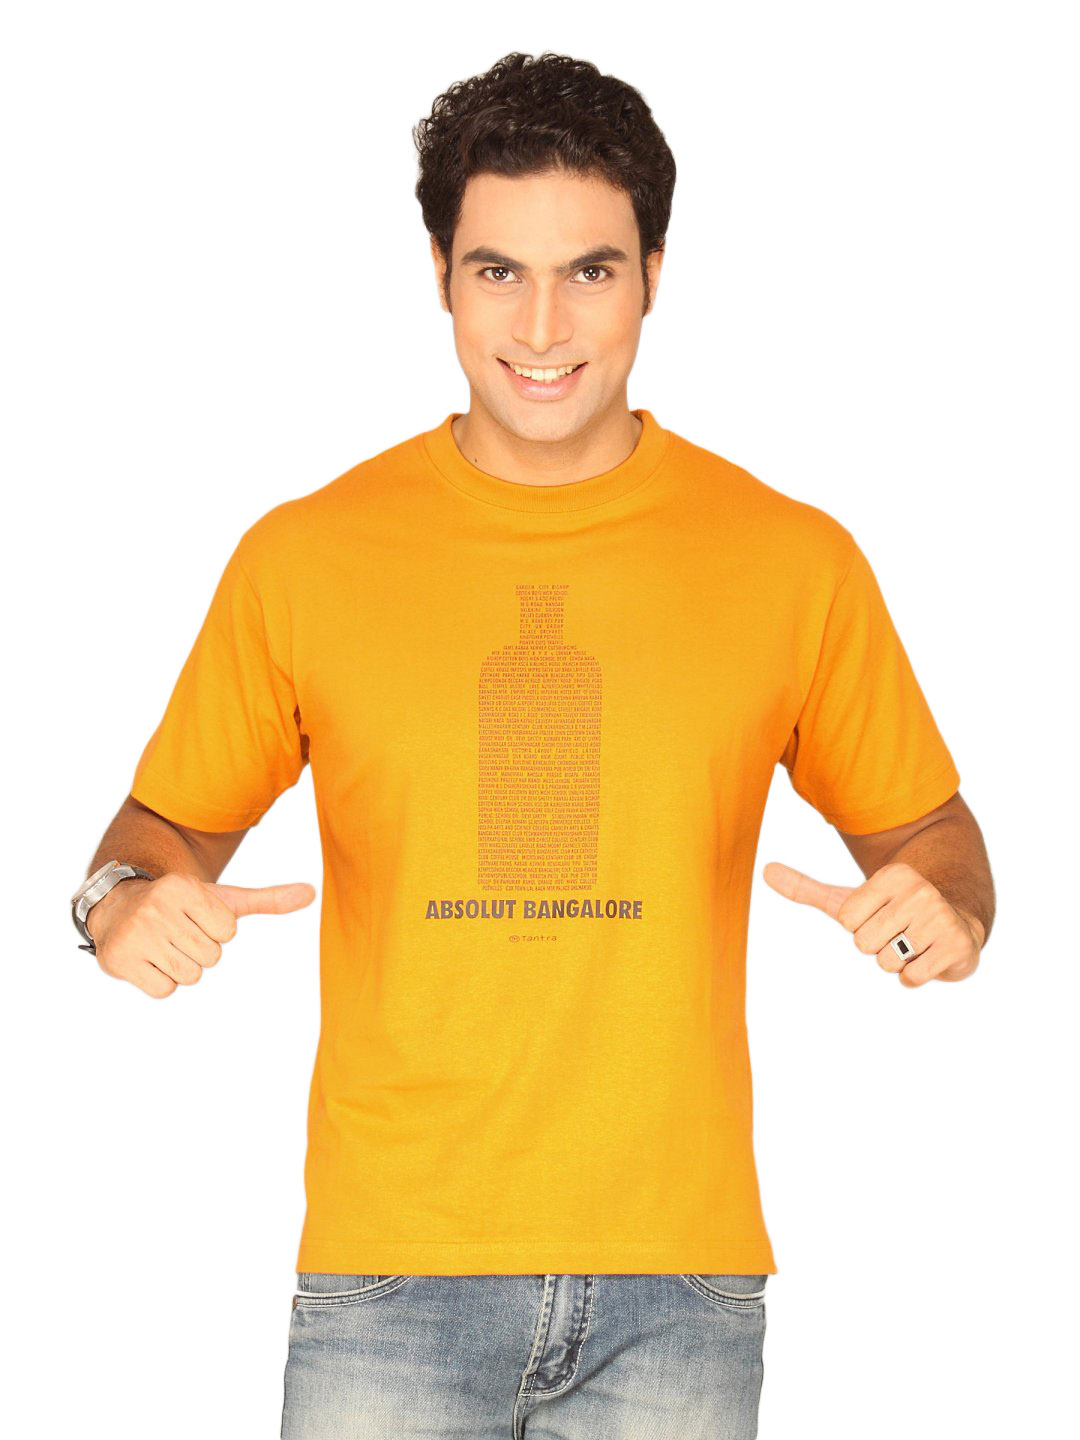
Tantra Men's Absolut Bangalore Mustard T-shirt
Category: Apparel / Topwear / Tshirts
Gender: Men
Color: Orange
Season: Summer 2011
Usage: Casual